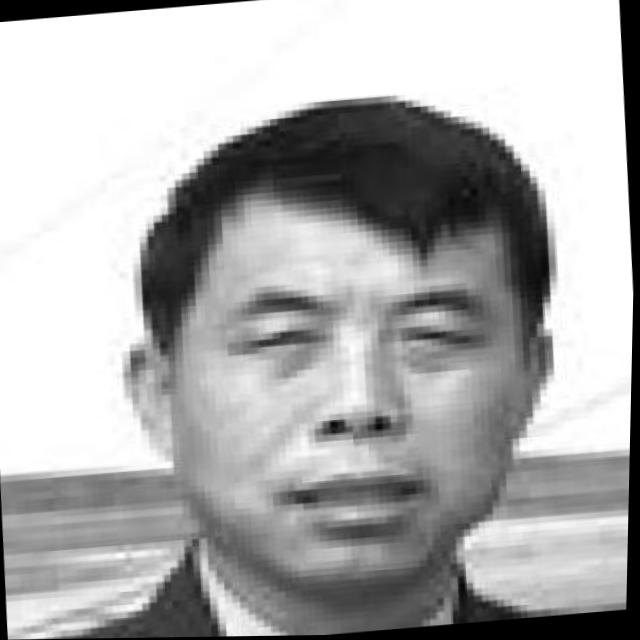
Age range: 45-64